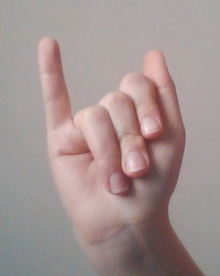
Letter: meem